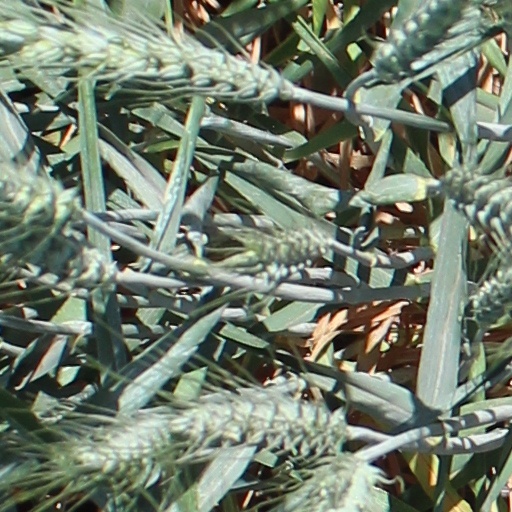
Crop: wheat